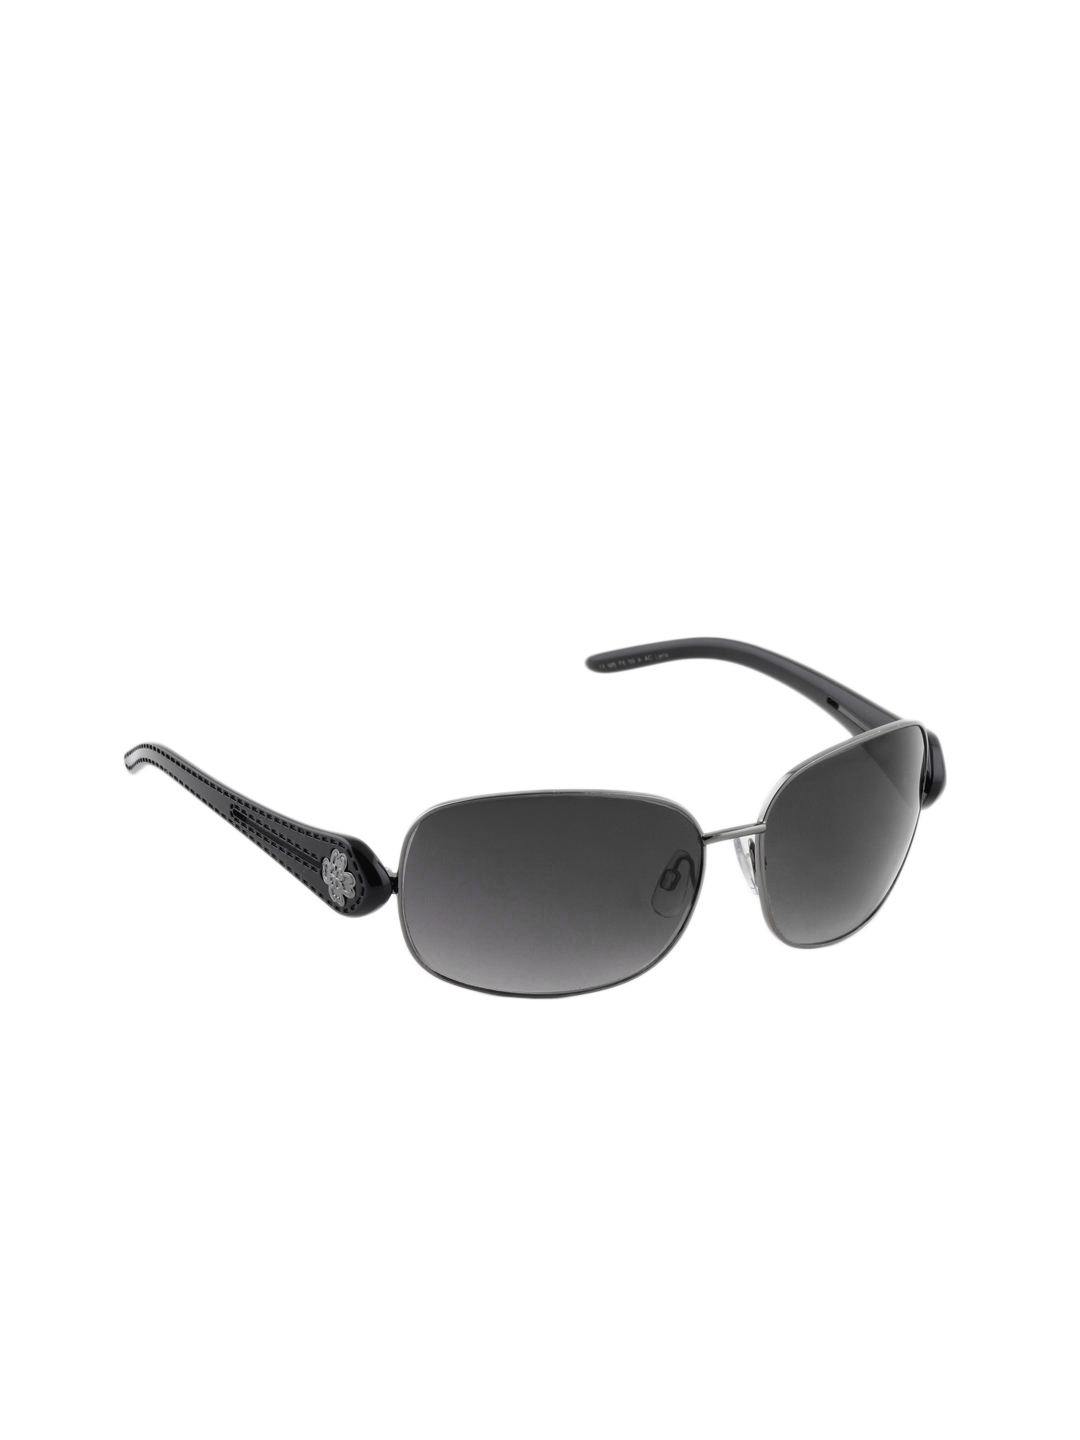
Miami Blues Women Sunglasses
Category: Accessories / Eyewear / Sunglasses
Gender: Women
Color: Metallic
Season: Winter 2016
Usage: Casual